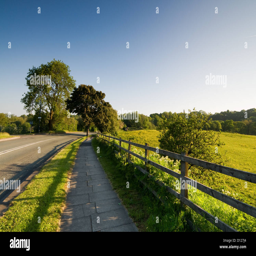
a view of a countryside in the morning light